Innocents in Paris

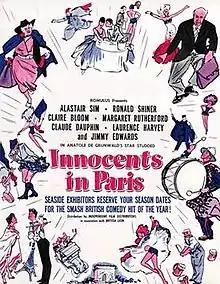

Innocents in Paris is a 1953 British-French international co-production comedy film produced by Romulus Films, directed by Gordon Parry and starring Alastair Sim, Ronald Shiner, Claire Bloom, Margaret Rutherford, Claude Dauphin, and Jimmy Edwards, and also featuring James Copeland. Popular French comedy actor Louis de Funès appears as a taxi driver, and there are cameo appearances by Christopher Lee, Laurence Harvey and Kenneth Williams. The writer and producer was Anatole de Grunwald, born in Russia in 1910, who fled to Britain with his parents in 1917. He had a long career there as a writer and producer, including the films "The Way to the Stars", "The Winslow Boy", "Doctor's Dilemma", "Libel", and "The Yellow Rolls-Royce".